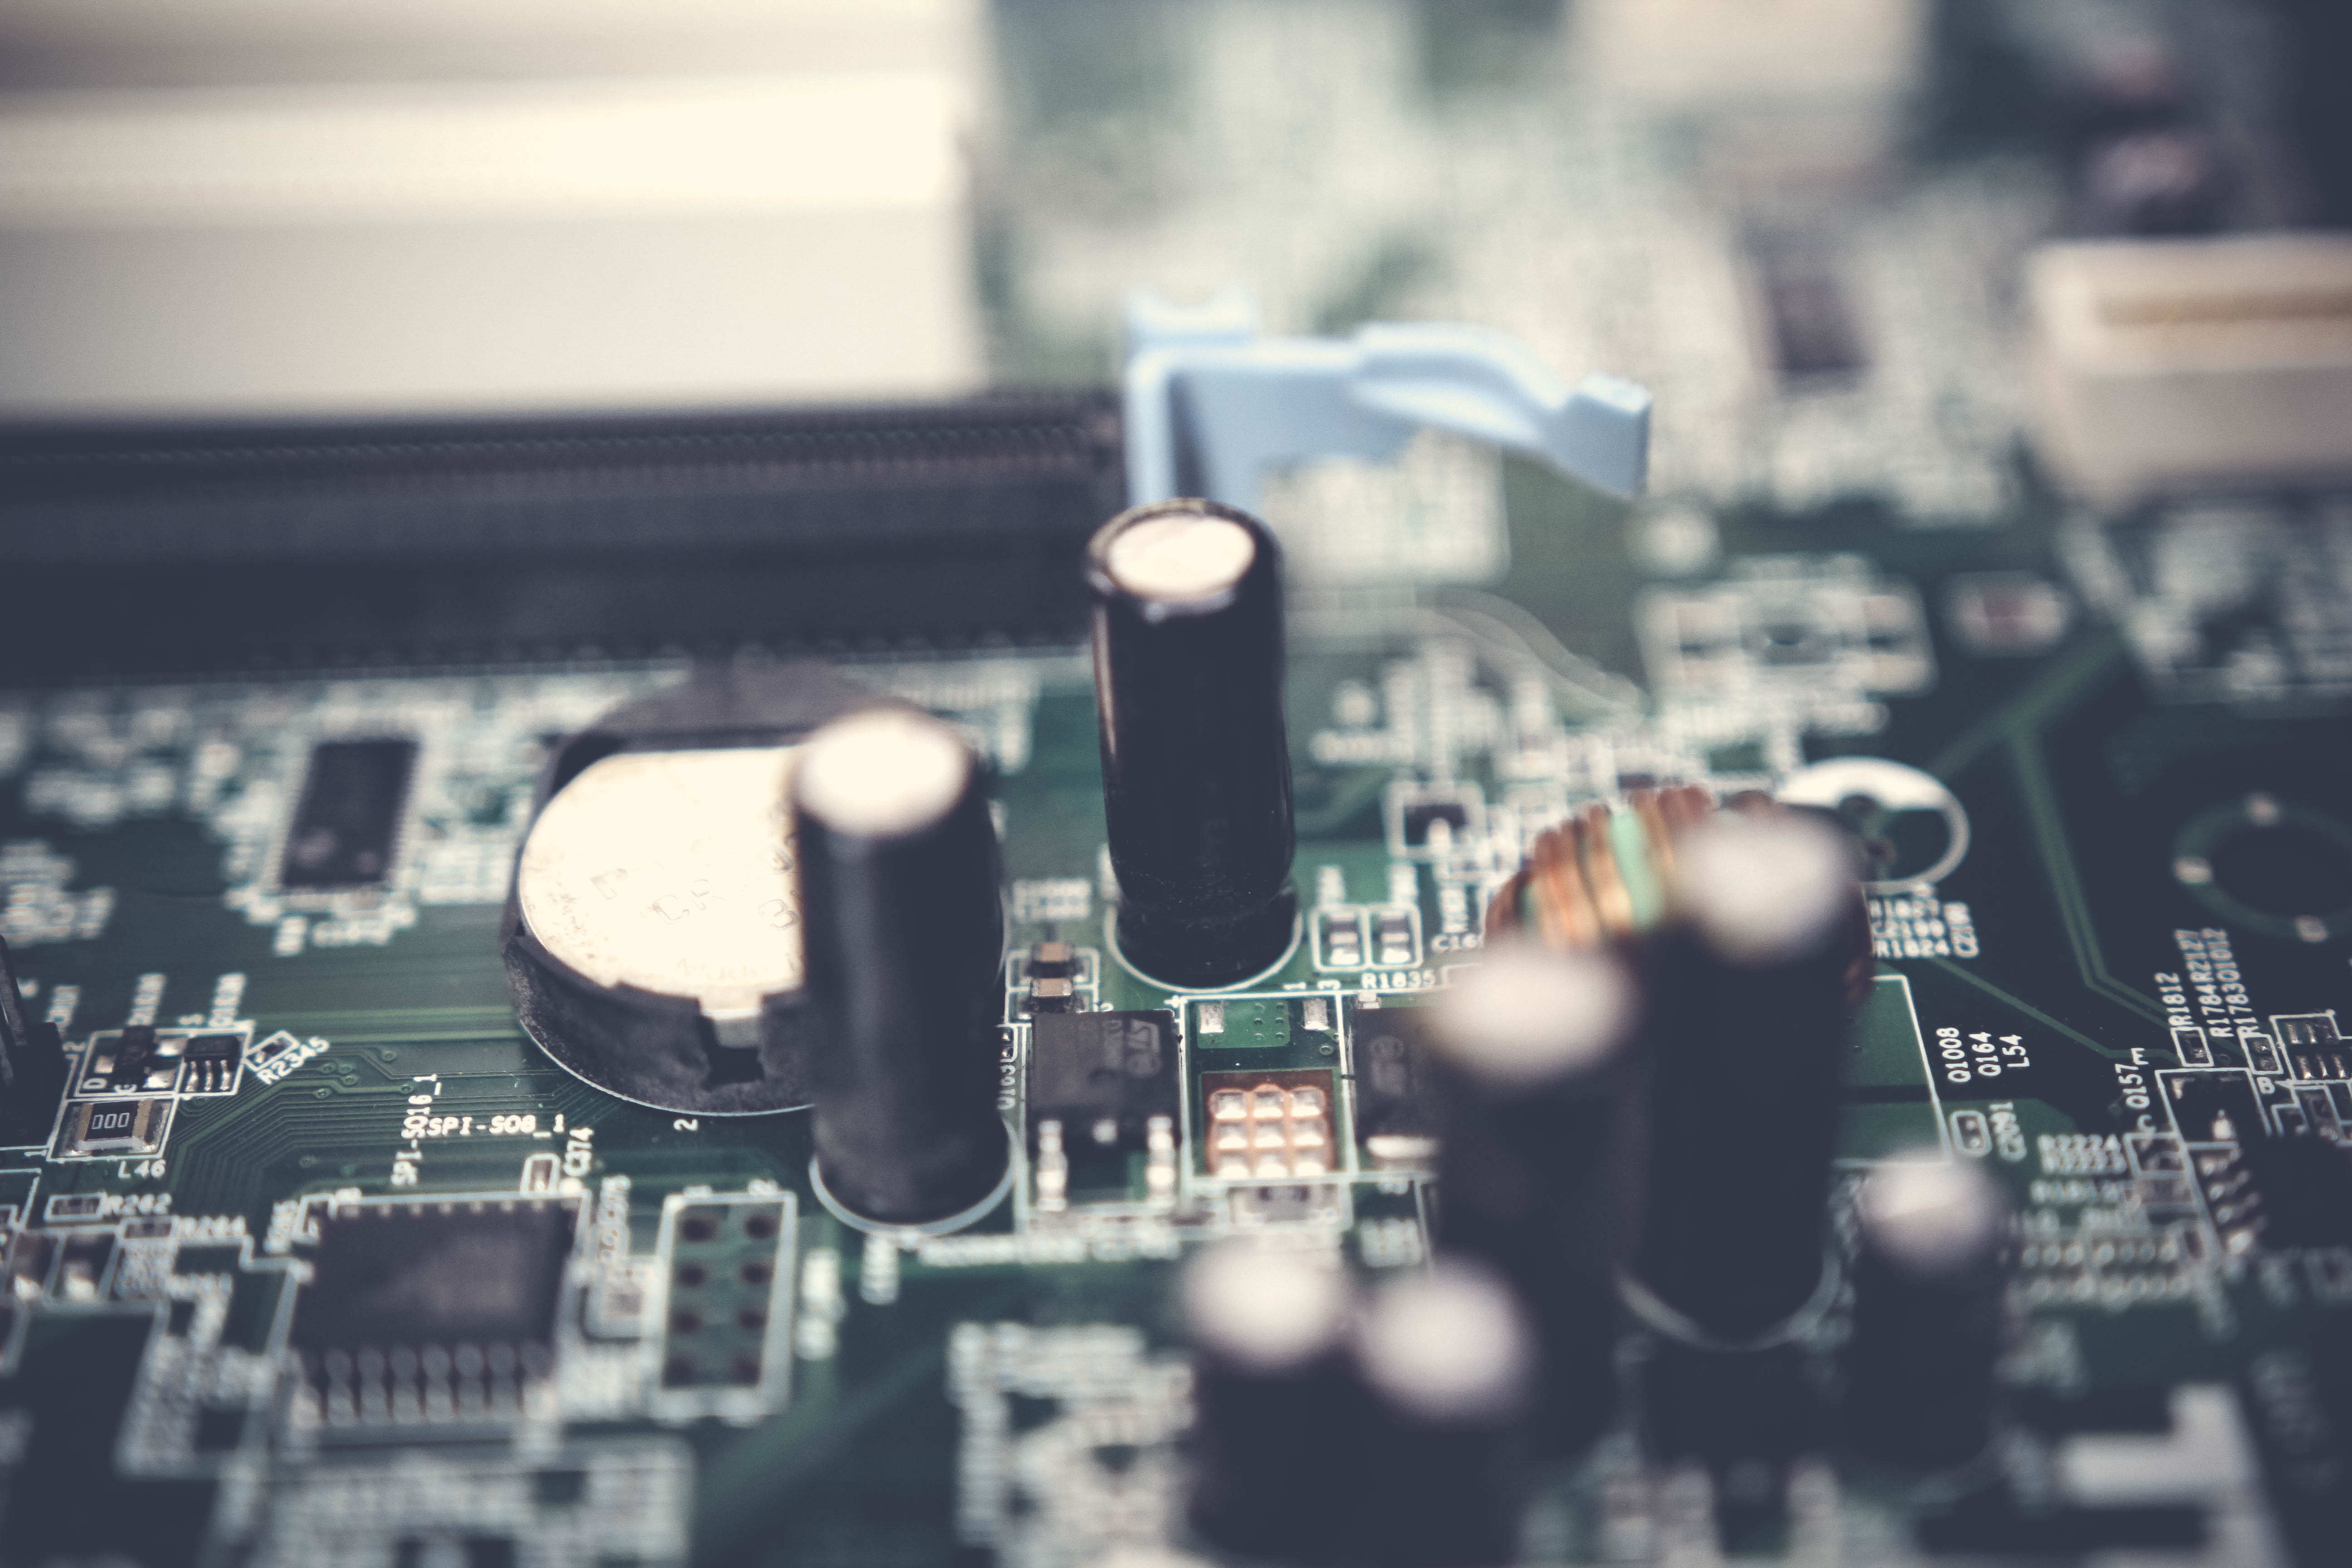
technology, electronics, electronic engineering, electronic device, electrical network, cpu